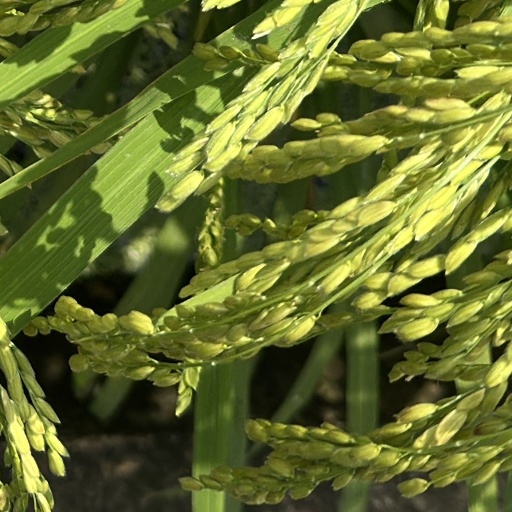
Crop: rice